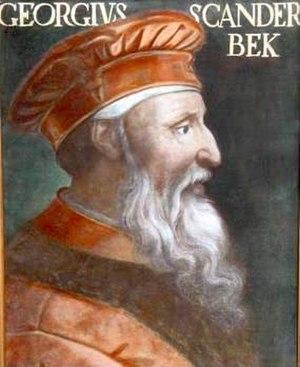
L'Albanie, en forme longue la république d'Albanie est une république située en Europe du Sud, dans l’Ouest de la péninsule des Balkans. Elle possède une façade maritime à l'ouest, bordée par la mer Adriatique et la mer Ionienne. L'Albanie partage également des frontières communes avec le Monténégro au nord-nord-ouest, le Kosovo au nord-nord-est, la Macédoine du Nord à l'est-nord-est et la Grèce au sud-est.
Skanderbeg est un seigneur albanais du XVᵉ siècle considéré comme le héros national albanais pour sa résistance à l'Empire ottoman. Georges Castriote est né à Krujë, son père était le seigneur albanais Jean Castriote et sa mère Vojsava, une princesse fille du Seigneur de Pollog, Dominicus alias Moncinus, lié à la famille Muzaka. Son père, seigneur de la moyenne Albanie, avait été obligé par les Ottomans de payer un tribut à l'Empire. Pour s'assurer de la loyauté de ses dirigeants régionaux, le sultan avait l'habitude de prendre leurs enfants en otage et de les élever à la cour ottomane. En 1413, Georges Castriote et ses trois frères furent emmenés par le Sultan turc, Mehmet I. Il suivit l'école militaire de l'Empire ottoman, avec le futur sultan Murad II, qui monte sur le trône en 1421, après la mort de son père, Mehmet I. Le sultan Murad II lui confie de hautes charges militaires. Skanderbeg remporta plusieurs victoires militaires en Asie, agrandissant l'Empire pour le compte des Turcs. Après la mort de son père, le prince Gjon, le Sultan, au lieu de lui conférer le titre paternel, occupe l'Albanie et installe un gouverneur à Krujë.
L’Albanie est une république d’Europe du Sud, à l’ouest de la péninsule des Balkans, avec une ouverture sur la mer Adriatique et sur la mer Ionienne. Le pays a une frontière au nord avec le Monténégro, au nord-est avec le Kosovo, à l’est avec la république de Macédoine et au sud avec la Grèce.